Lewis County Courthouse (Missouri)

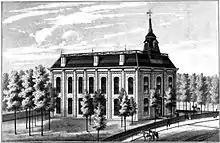
Sketch of the courthouse as it appeared soon after completion.

The current Lewis County courthouse is the third incarnation to serve the county's residents. The first, a primitive one-story log structure, was built in 1834 at a cost of $210. By 1839 it was apparent that a much more substantial building was needed, so $3,200 was appropriated to construct a two-story brick courthouse. Both of these prior buildings were located on or very near the present courthouse location in Monticello, the first being slightly to the west.